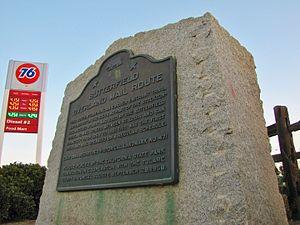
La ville américaine de Lindsay est située dans le comté de Tulare, dans l’État de Californie. Le recensement de 2010 a indiqué une population de 11 768 habitants.